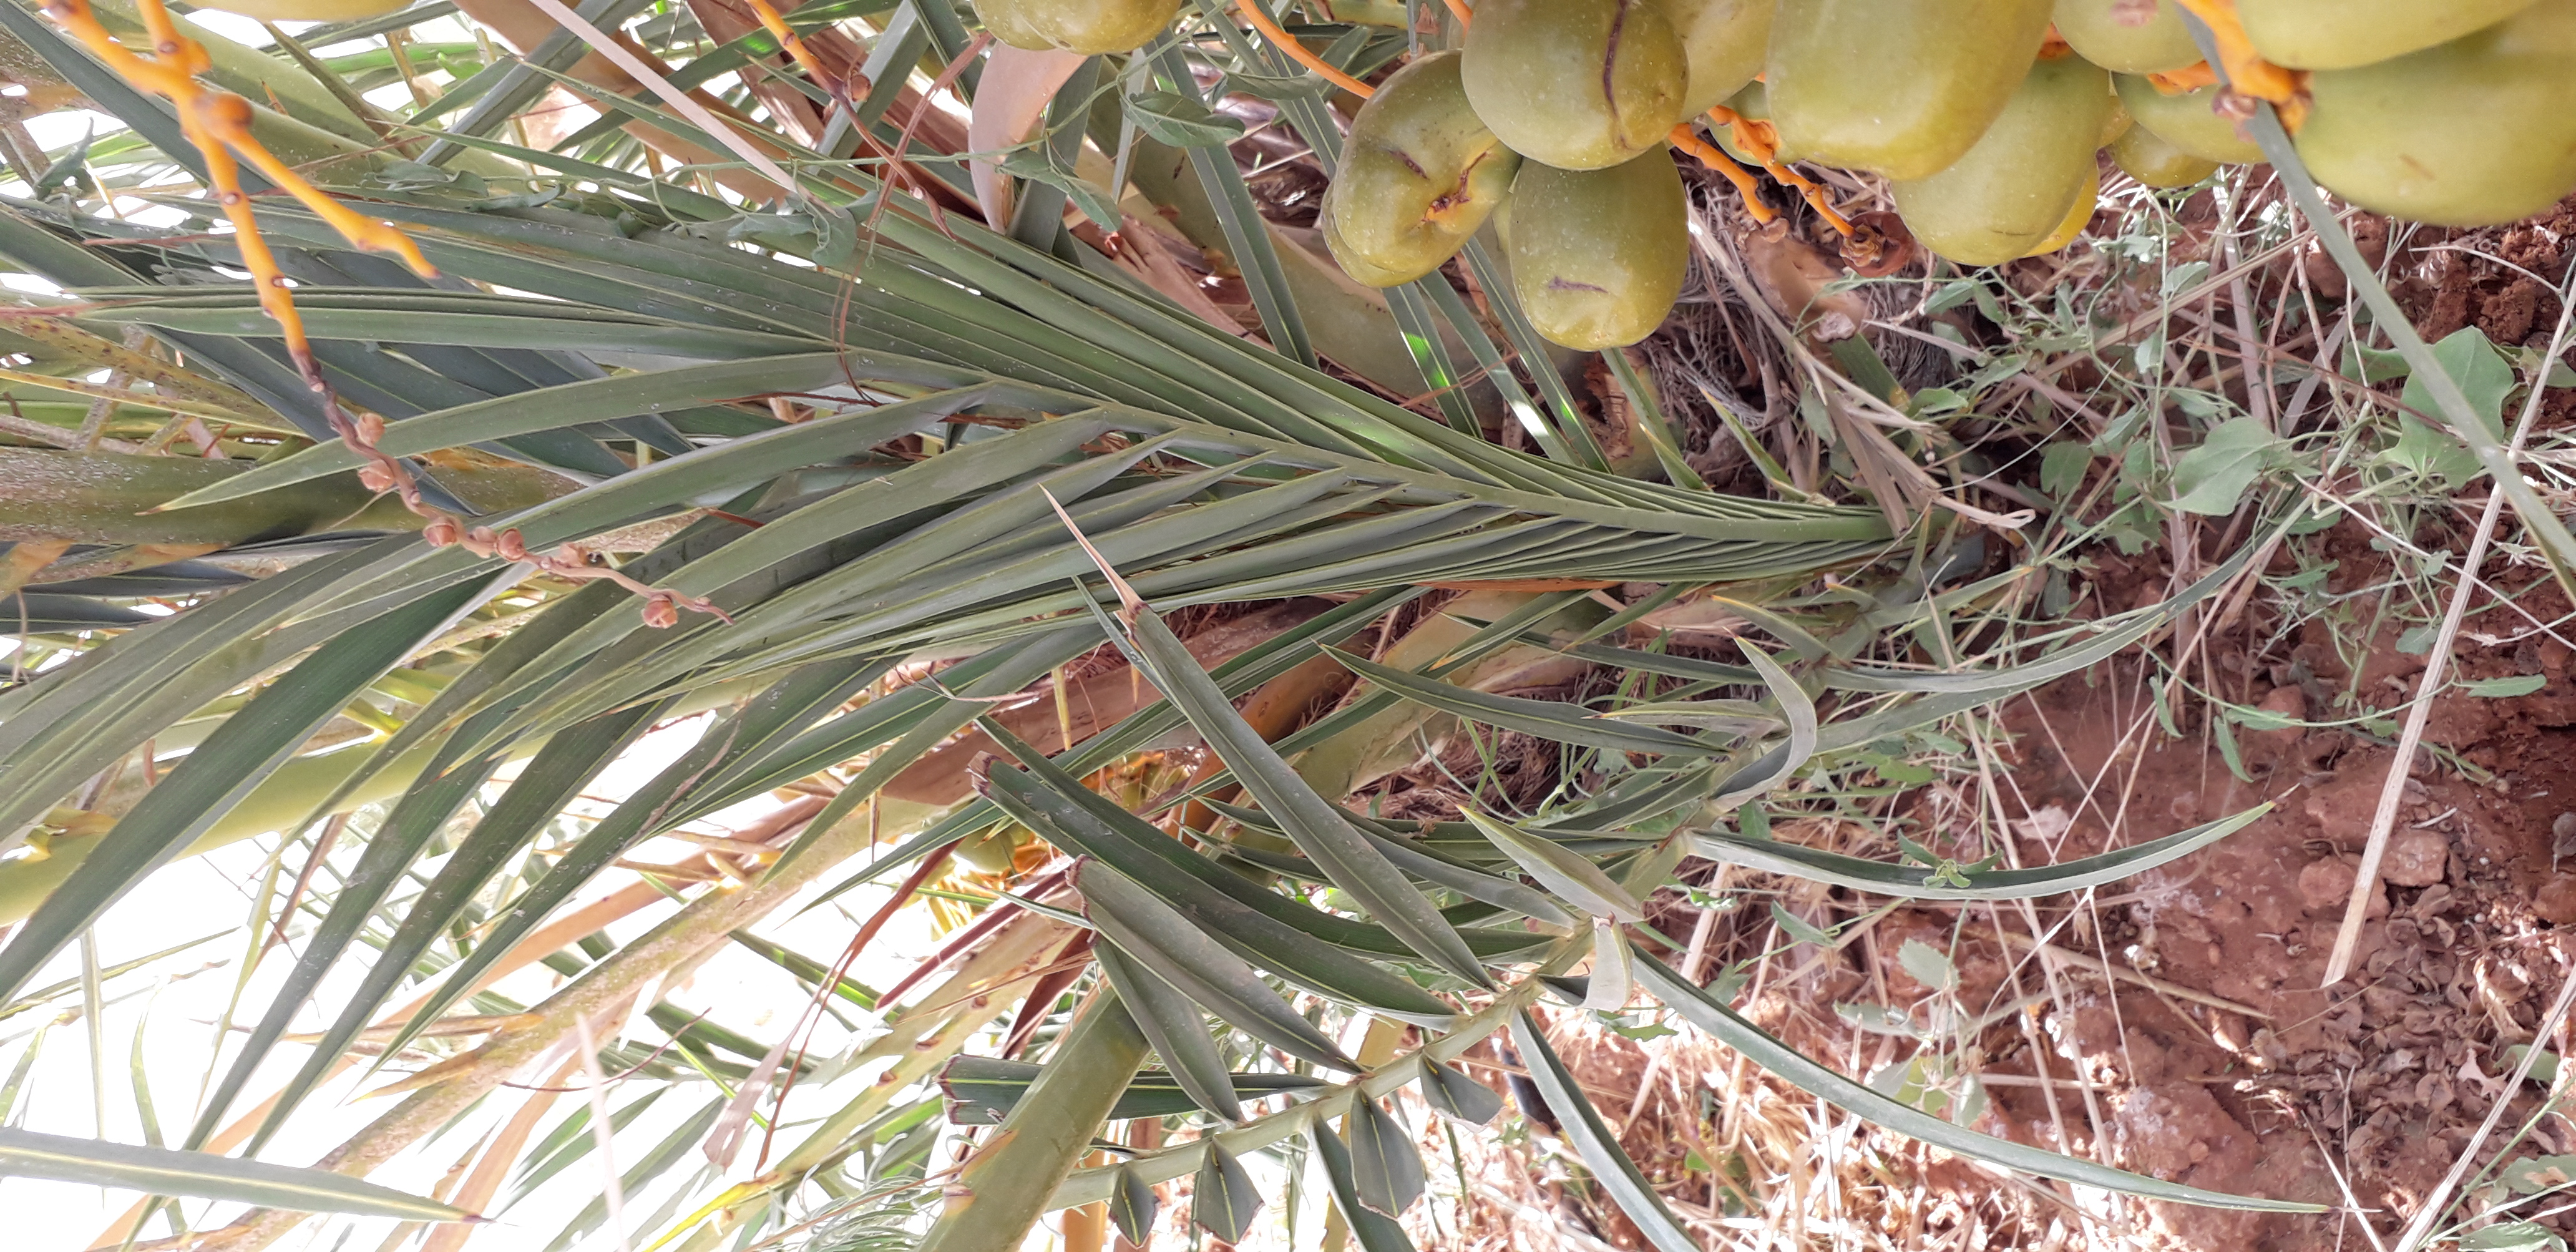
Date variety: Boufagous